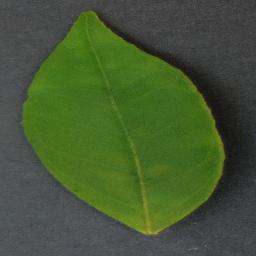
Label: Orange___Haunglongbing_(Citrus_greening)